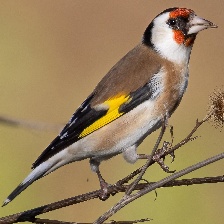
Species: EUROPEAN GOLDFINCH
Scientific name: CARDUELIS CARDUELIS
ImageNet parent category: goldfinch